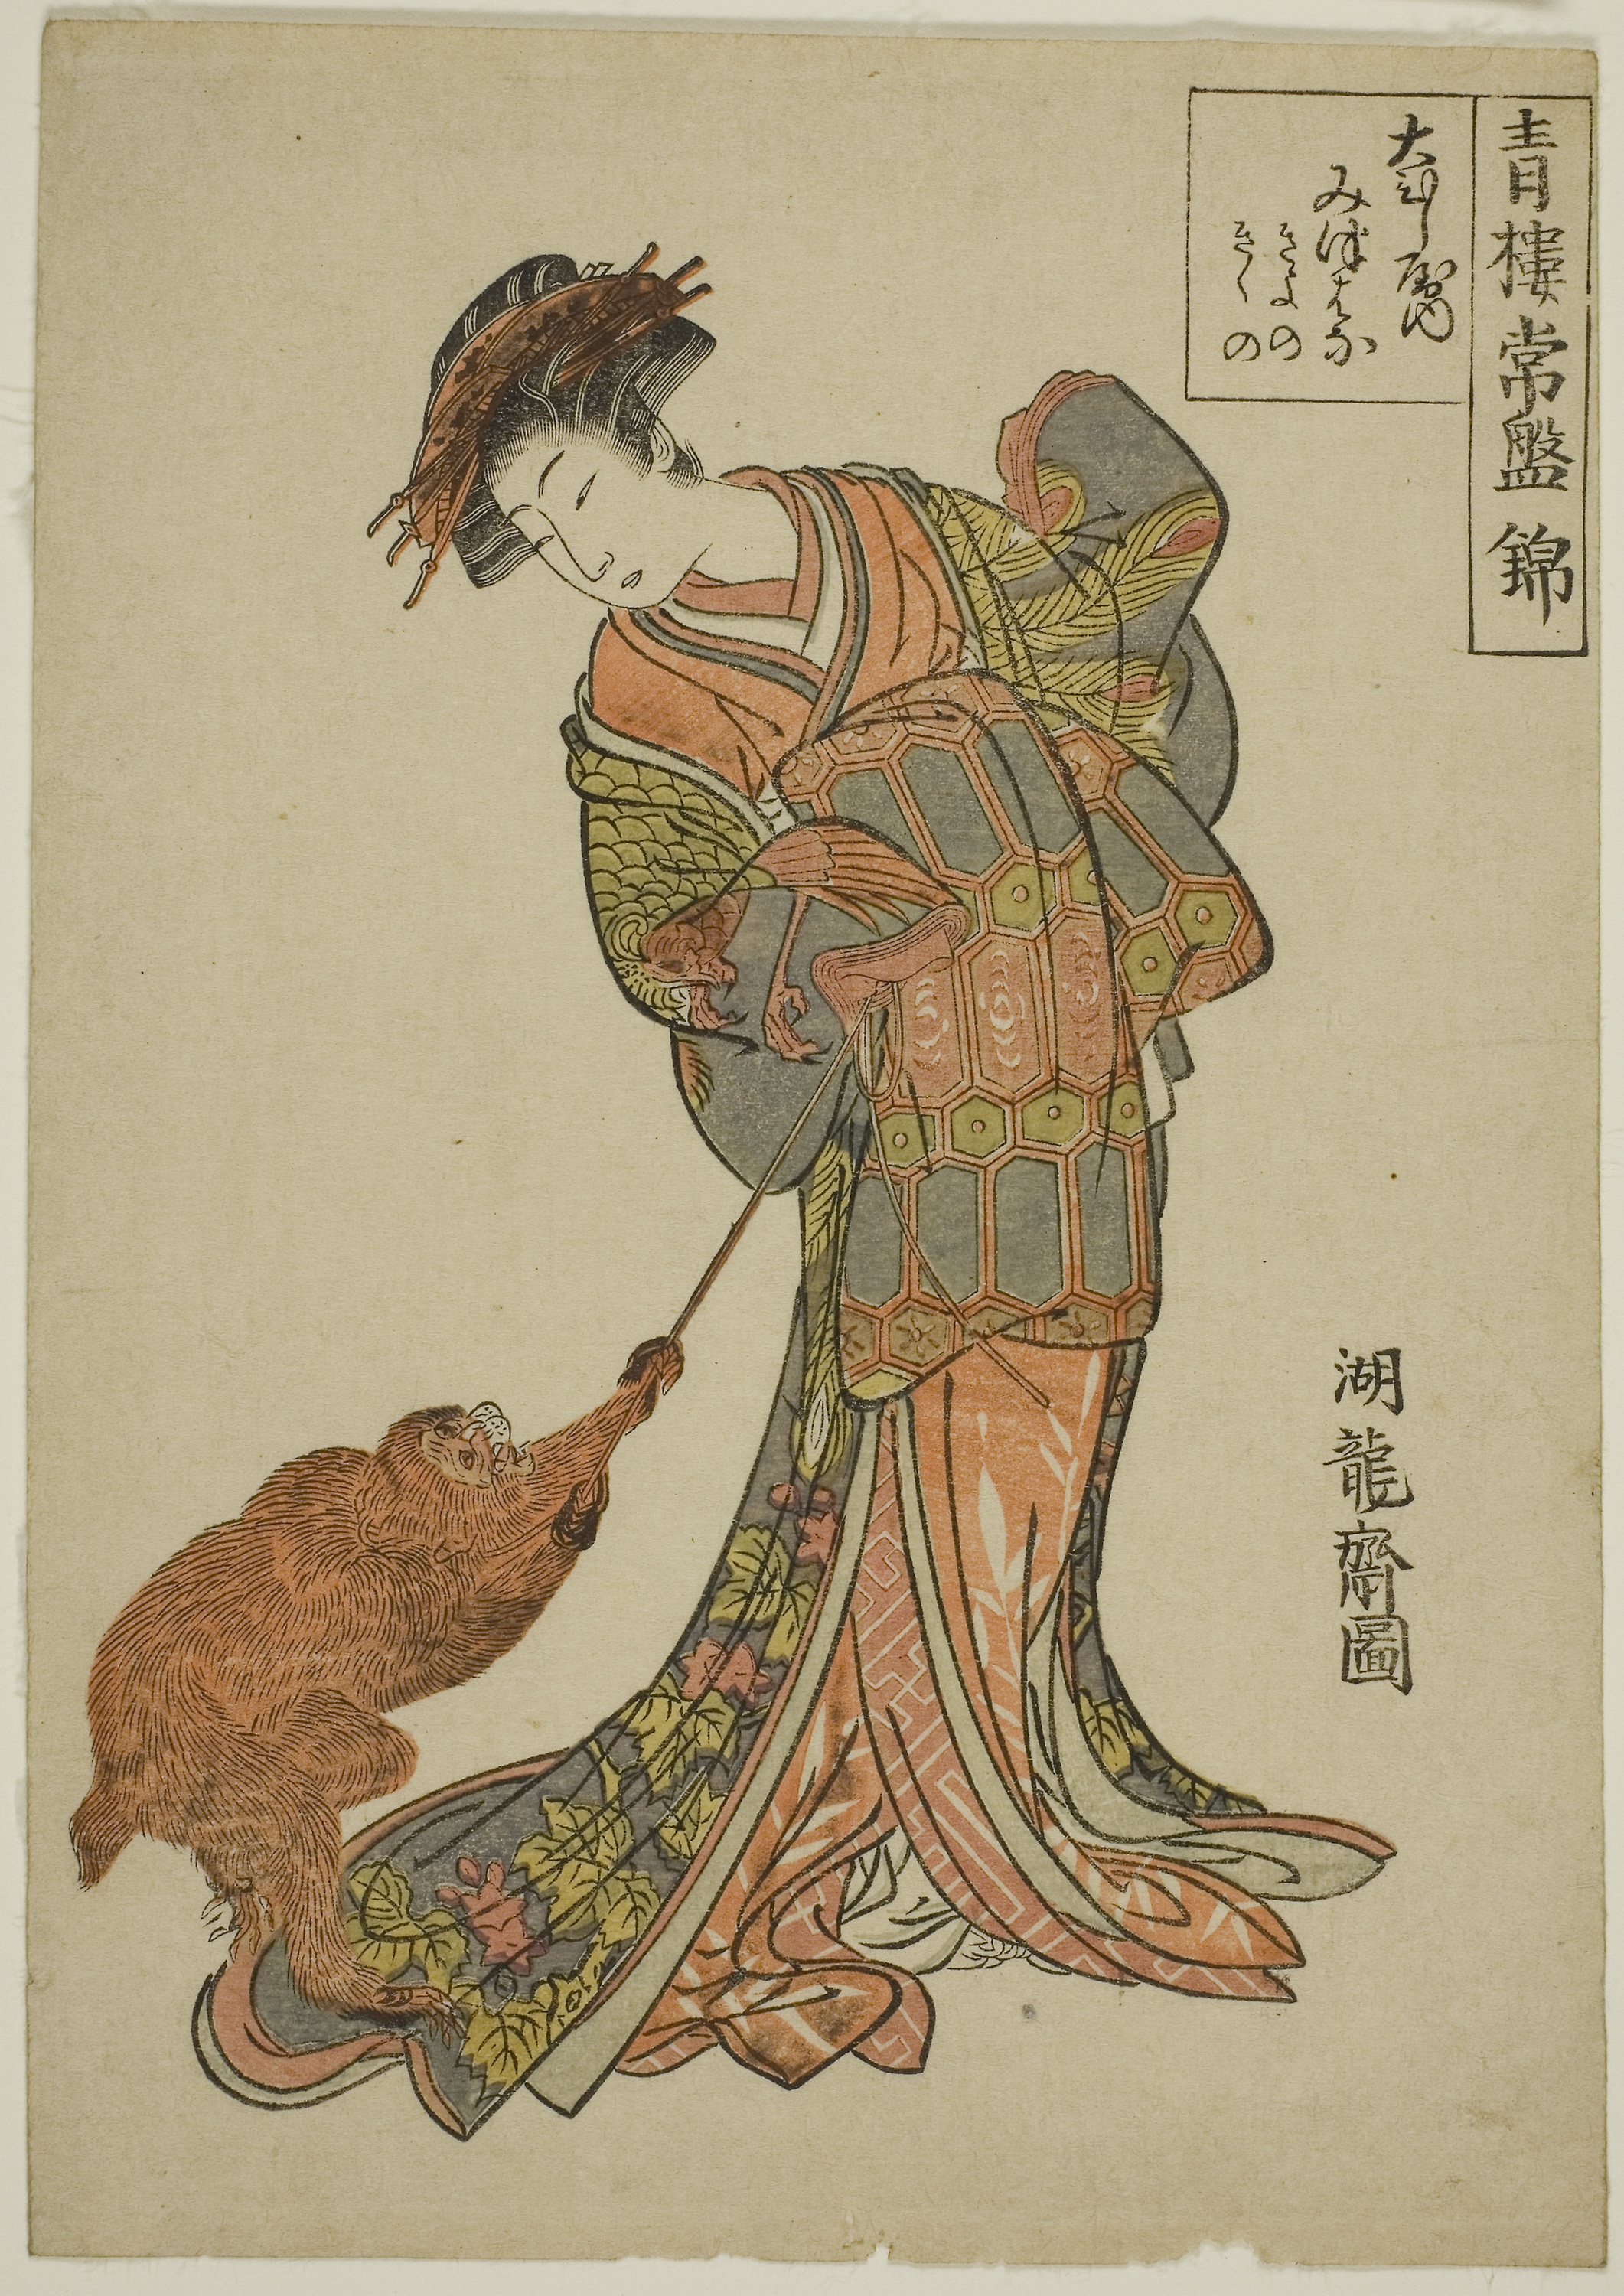
illustration, costume design, art, fictional character, mythology, painting, drawing